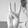
ASL letter: W